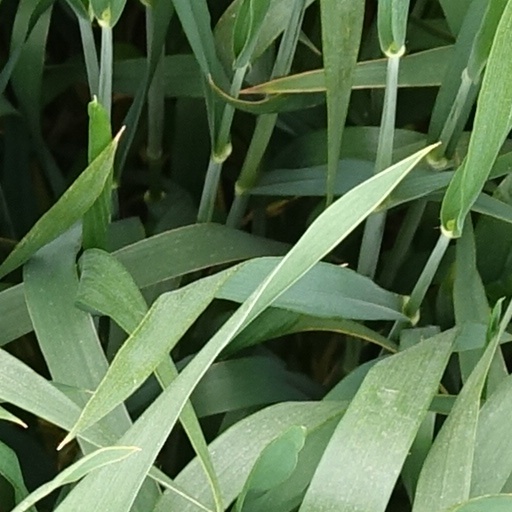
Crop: wheat